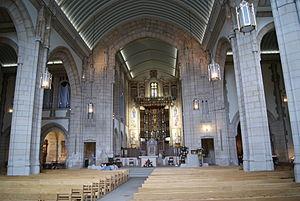
La cathédrale de Leeds, est la cathédrale catholique située dans la ville de Leeds dans le nord de l'Angleterre, siège du diocèse de Leeds. Elle est placée sous l'invocation de sainte Anne.